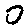
Label: 0